Chaac-Camaxtli region

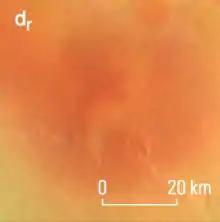
Red diffuse material

Only one occurrence of this unit has been mapped in the area, at Sobo Fluctus. This material is related to explosive pyroclastic eruptions around volcanic cones. These materials are thought to come from vents by condensation of S gas and recrystallization of short-chain sulfur